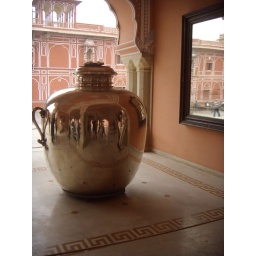
biggest silver pot in the world, literally